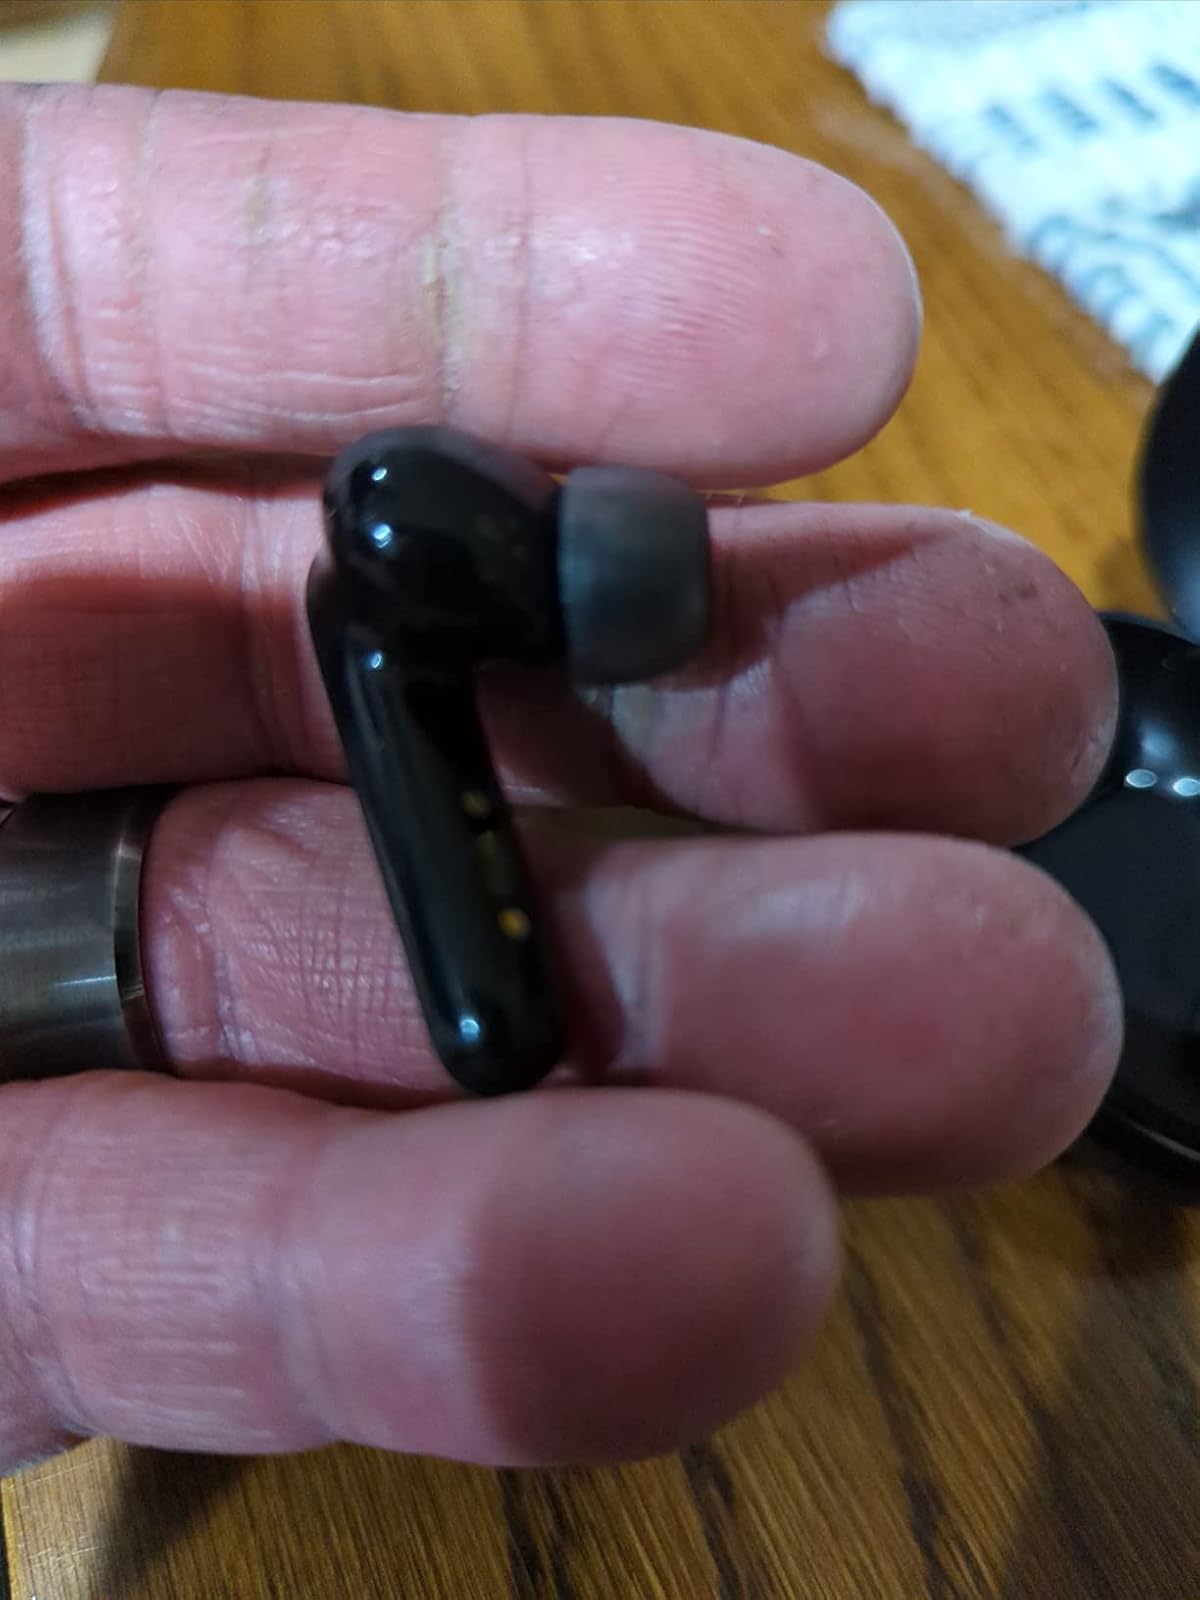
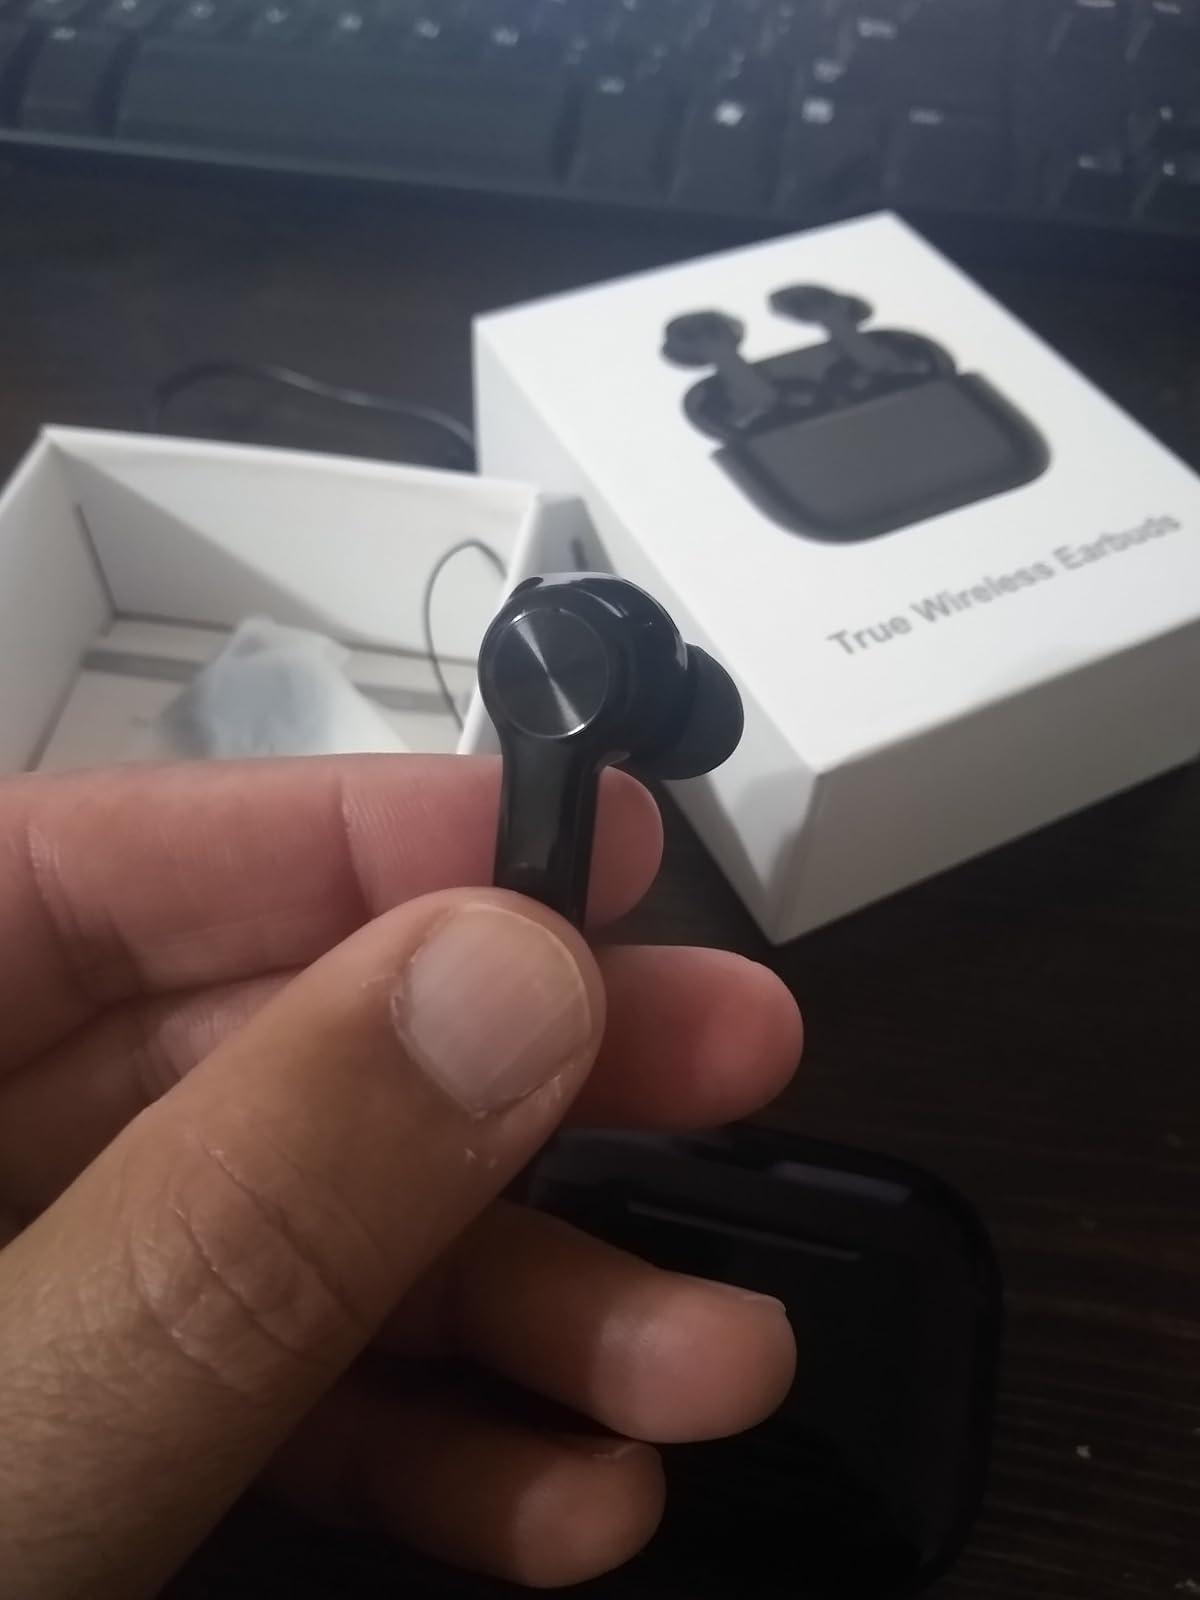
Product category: earbuds
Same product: no